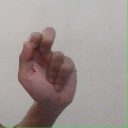
अक्षर: ढ